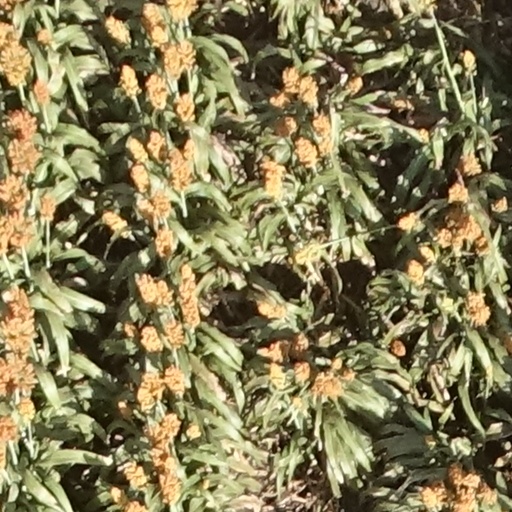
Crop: sorghum